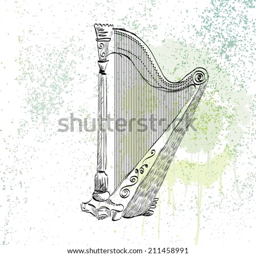
hand drawn illustration of an ancient harp .